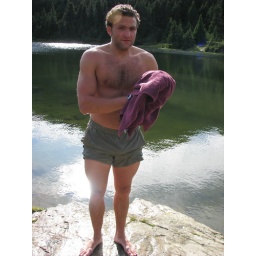
Ole Martin managed to loose his glasses in the water - and they disappeared in the mud. And - the water was COLD